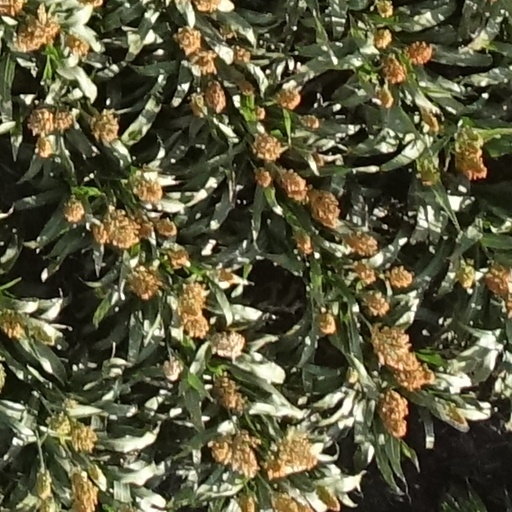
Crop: sorghum